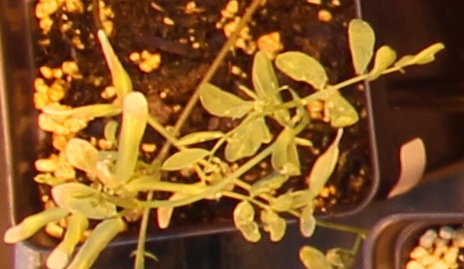
Label: Lentil